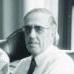
Age: 31